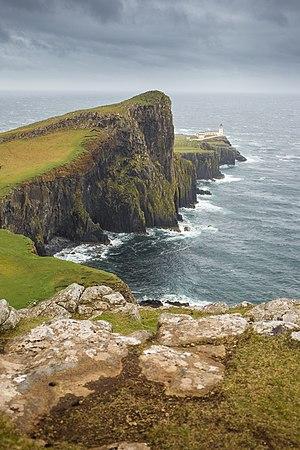
Phare de Neist Point, île de Skye
Le phare de Neist Point est un phare qui se situe sur l'île de Skye, dans le comté de Highland à l'ouest de l'Écosse. Il se trouve sur le point le plus à l'ouest de l'Île à environ 5 km au sud-ouest de Milovaig.